Ferrari 225 S

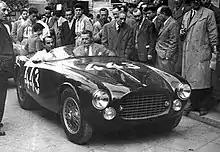
Mario Vandelli and race director Nello Ugolini (right) in 225 S s/n 0160ED at XII Giro di Sicilia

For the 1952 Mille Miglia, seven cars were entered with the best result a 2nd in class and 10th overall by Bordoni. Later the same year, at the 12 Hours of Casablanca race, Jean Lucas with Jacques Péron achieved a second place, only a lap behind the winning Talbot-Lago T26GS. Later, Bruno Sterzi and Arnoldo Roselli scored a victory at the Coppa della Toscana in a Vignale Berlinetta s/n 0178ED.